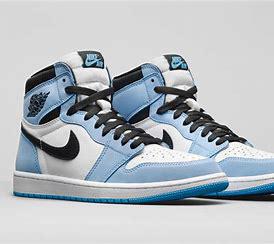
Brand: Nike
Model: Air Jordan 1